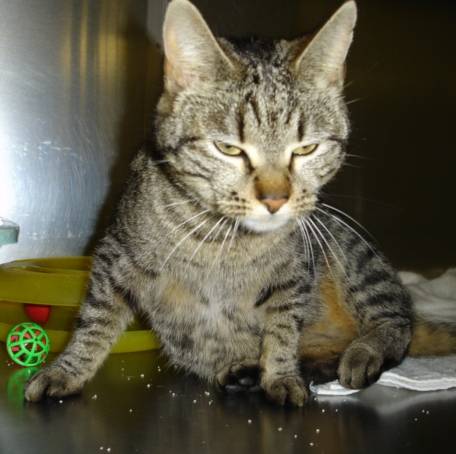
Label: cats